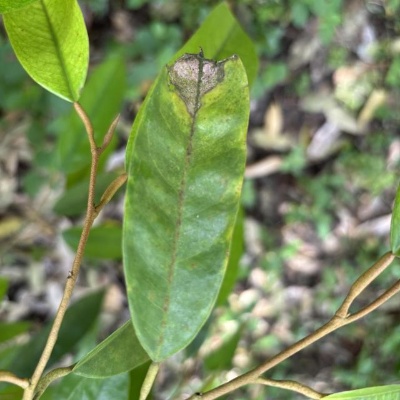
Label: Leaf_Blight